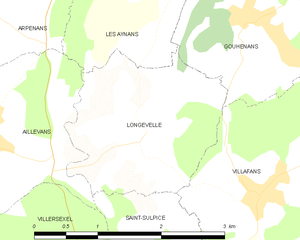
Carte des communes françaises